Microshaft Winblows 98

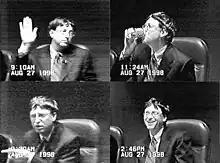
Bill Gates while in a district court for "United States v. Microsoft Corp", which focused on controversial business practices by him and Microsoft that "Microshaft Winblows 98" pokes at.

Despite Microsoft being the target of jokes for a considerable period of its then 23-year history, "Microshaft Winblows 98" was released at a specific point in time when Microsoft and Bill Gates were in the news for controversial reasons. In particular, Gates was in legal trouble with the Justice Department in terms of the court case "United States v. Microsoft Corp" surrounding the company's alleged unfair leveraging of its market dominance. "The Buffalo News" noted that Gates had been embroiled in issues with "competitors, the feds and industry pundits". "Microshaft Winblows 98" came into existence as a response to this and a way to "mock [Gates'] entire existence" in a humorous and intelligent way, serving as a parody of the "company, the software and the man". Palladium officials noted that the game was influenced by the "public's fascination with this cultural phenomenon", although they claimed that the timing of the game was "dumb luck".